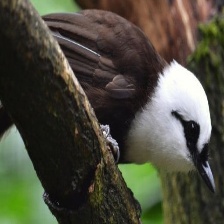
Species: SAMATRAN THRUSH
Scientific name: MYOPHONUS CASTANEUS